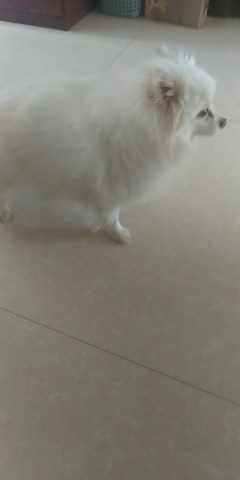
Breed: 1936-n000005-Pomeranian